Sageuk

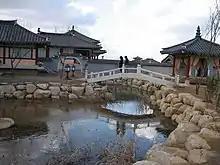
Yongin MBC Daejanggeum Park, where many sageuk television series are shot

 in Korean denotes historical dramas, including traditional drama plays, films or television series. In English language literature usually refers to historical films and television series (of South Korea). In North Korea, South Korean historical dramas are generally called 고전 영화 (Hanja: 古典 映畫, RR: "Gojeon Yeonghwa") or classic film.